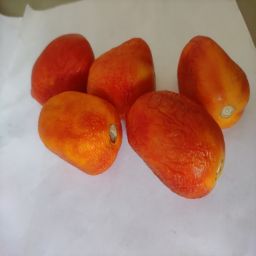
Crop: Tomato
Quality: Old